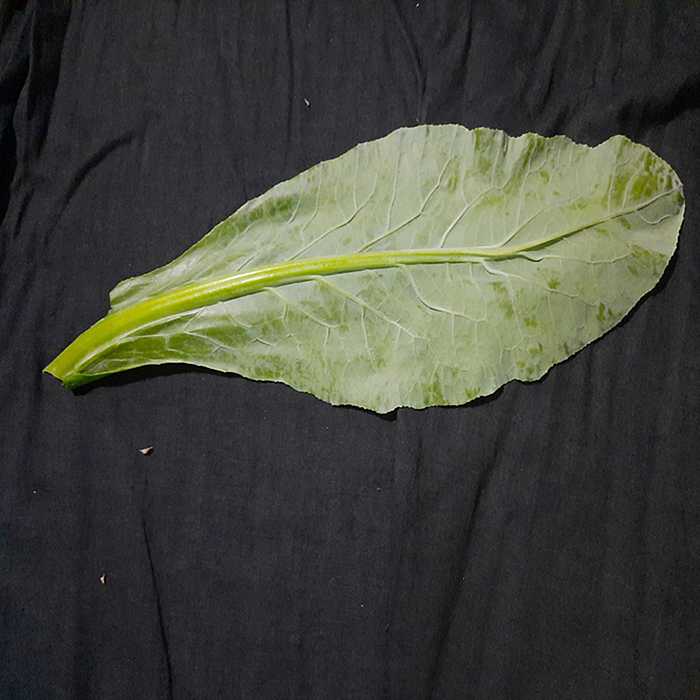
Plant: Cauliflower
Label: Fresh leaf